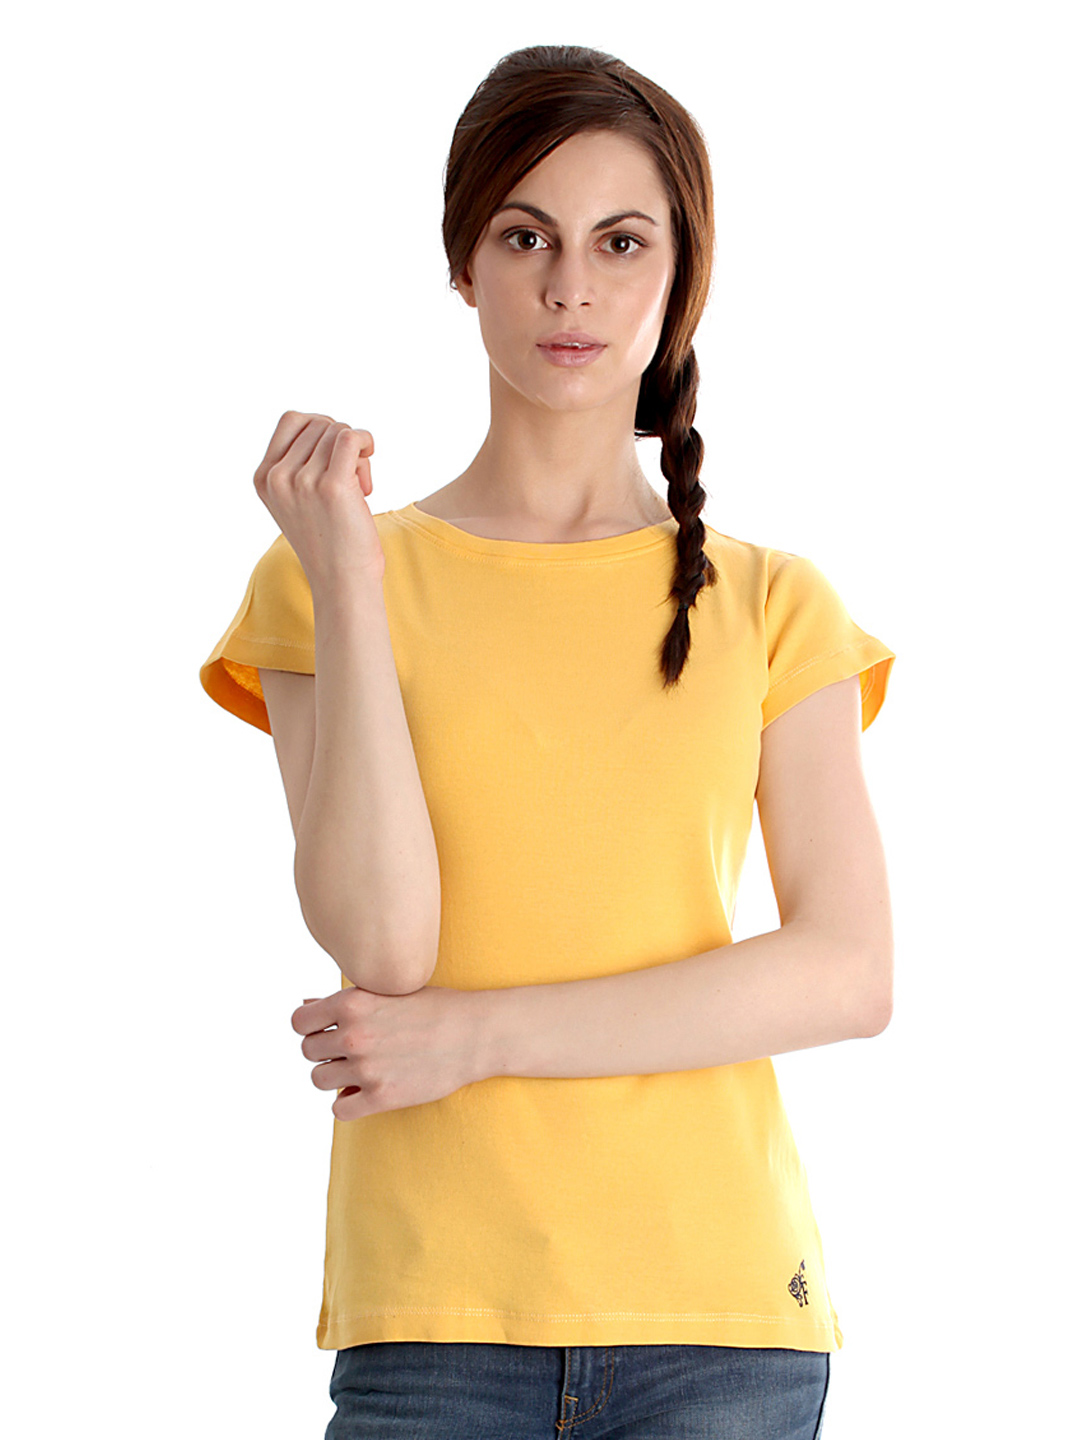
Femella Women Yellow T-shirt
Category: Apparel / Topwear / Tshirts
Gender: Women
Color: Yellow
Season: Summer 2012
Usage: Casual